John Hosking (judge)

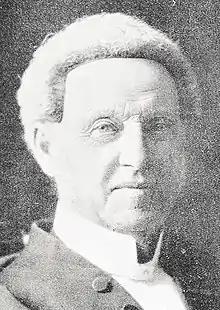
John Hosking

Sir John Henry Hosking (1854 – 30 May 1928) was a judge of the New Zealand Supreme Court.